Sultan's Great Day

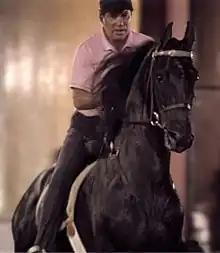
William Shatner riding Sultan's Great Day in 1993

Sultan's Great Day (March 22, 1981 – March 22, 2004) was a black American Saddlebred stallion sired by Supreme Sultan, out of the mare Supremes Cassandra. Great Day, as he was commonly called, was a twice World's Champion Fine Harness Stallion. In his debut performance, he earned the title 1983 2-year-old World's Champion fine harness stallion. Other prestigious wins followed during his 2 and 3 year old years. He was retired to stud at the age of 4, but was shown a few more times in later years. Great Day was referred to as "one of the most prolific sires of world's champions throughout the 1990s". He sired 387 registered offspring of which 106 were ribbon winners, 63 were futurity ribbon winners, and 24 went on to become champions in their respective disciplines.